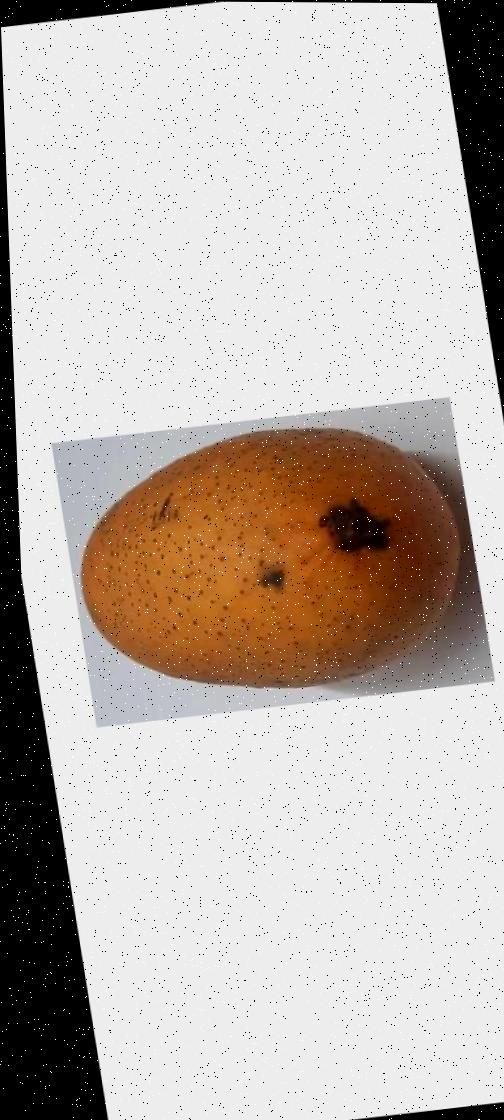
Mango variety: Ashshina Classic